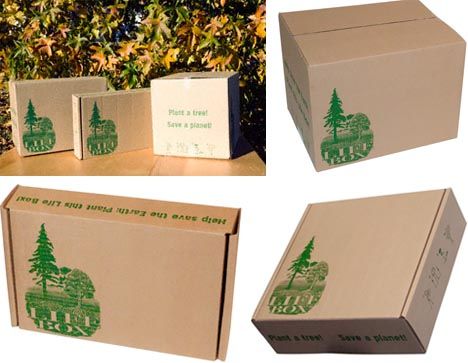
Label: cardboard